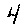
Label: 4